June Millington

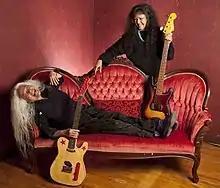
June (pictured left) with Jean Millington in 2011

With her mother's assistance, but against her father's wishes, in late 1964, Millington switched from acoustic guitar to electric guitar and bass after a girl from another school who played drums [Kathy Terry] asked if Millington and her sister Jean would like to start a band. Millington recalled in 2013: